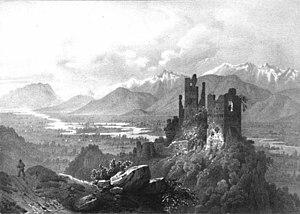
Album du Dauphiné - tome IV, litographie de ruines du chateau de Beaumont, Touvet (Isère), dependances du Baron des Adrets
Le label Patrimoine en Isère est un label français créé par le Conseil départemental de l'Isère en 2007, pour « reconnaître les édifices dont la valeur patrimoniale présente un intérêt départemental », non protégés au titre de la loi sur les Monuments Historiques. Par une convention, la collectivité départementale s'engage à conseiller et aider financièrement le propriétaire pour des travaux d'entretien et de restauration. Le propriétaire accepte en retour de lui soumettre ses projets de travaux et de valorisation, s'engageant en retour à ne pas dénaturer les édifices labellisés, à solliciter l’avis du Département pour tout projet de transformation ou de travaux, à solliciter la présence des équipes du Département lors de réunions de réflexion concernant des projets des travaux sur l'édifice, à autoriser l’usage public de photographies pour les documents d’information ou de communication émanant du Département, à informer le Département en cas de transfert de propriété et à autoriser une communication sur l'édifice labellisé, voire à favoriser si possible l'accès du public lors des Journées du Patrimoine.
Le Touvet est une commune française de 3256 habitants située dans le département de l'Isère en région Auvergne-Rhône-Alpes.